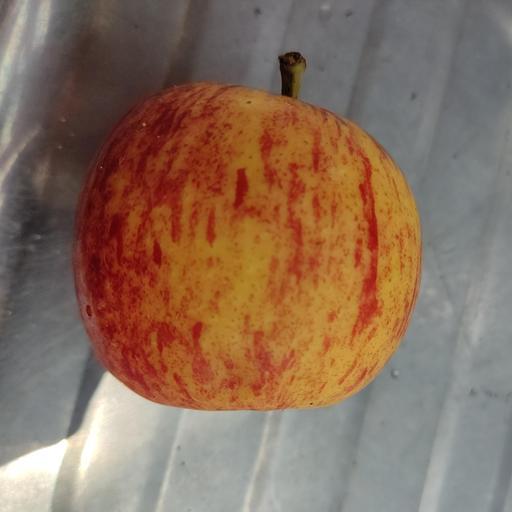
Crop type: Apple_Gala